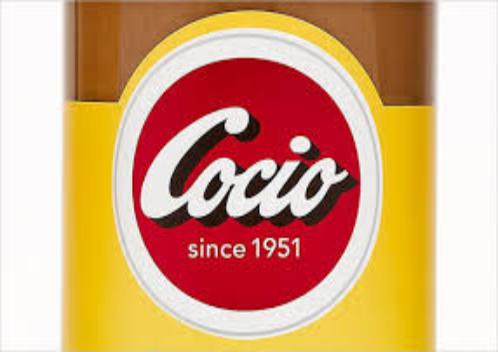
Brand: Cocio
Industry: Food